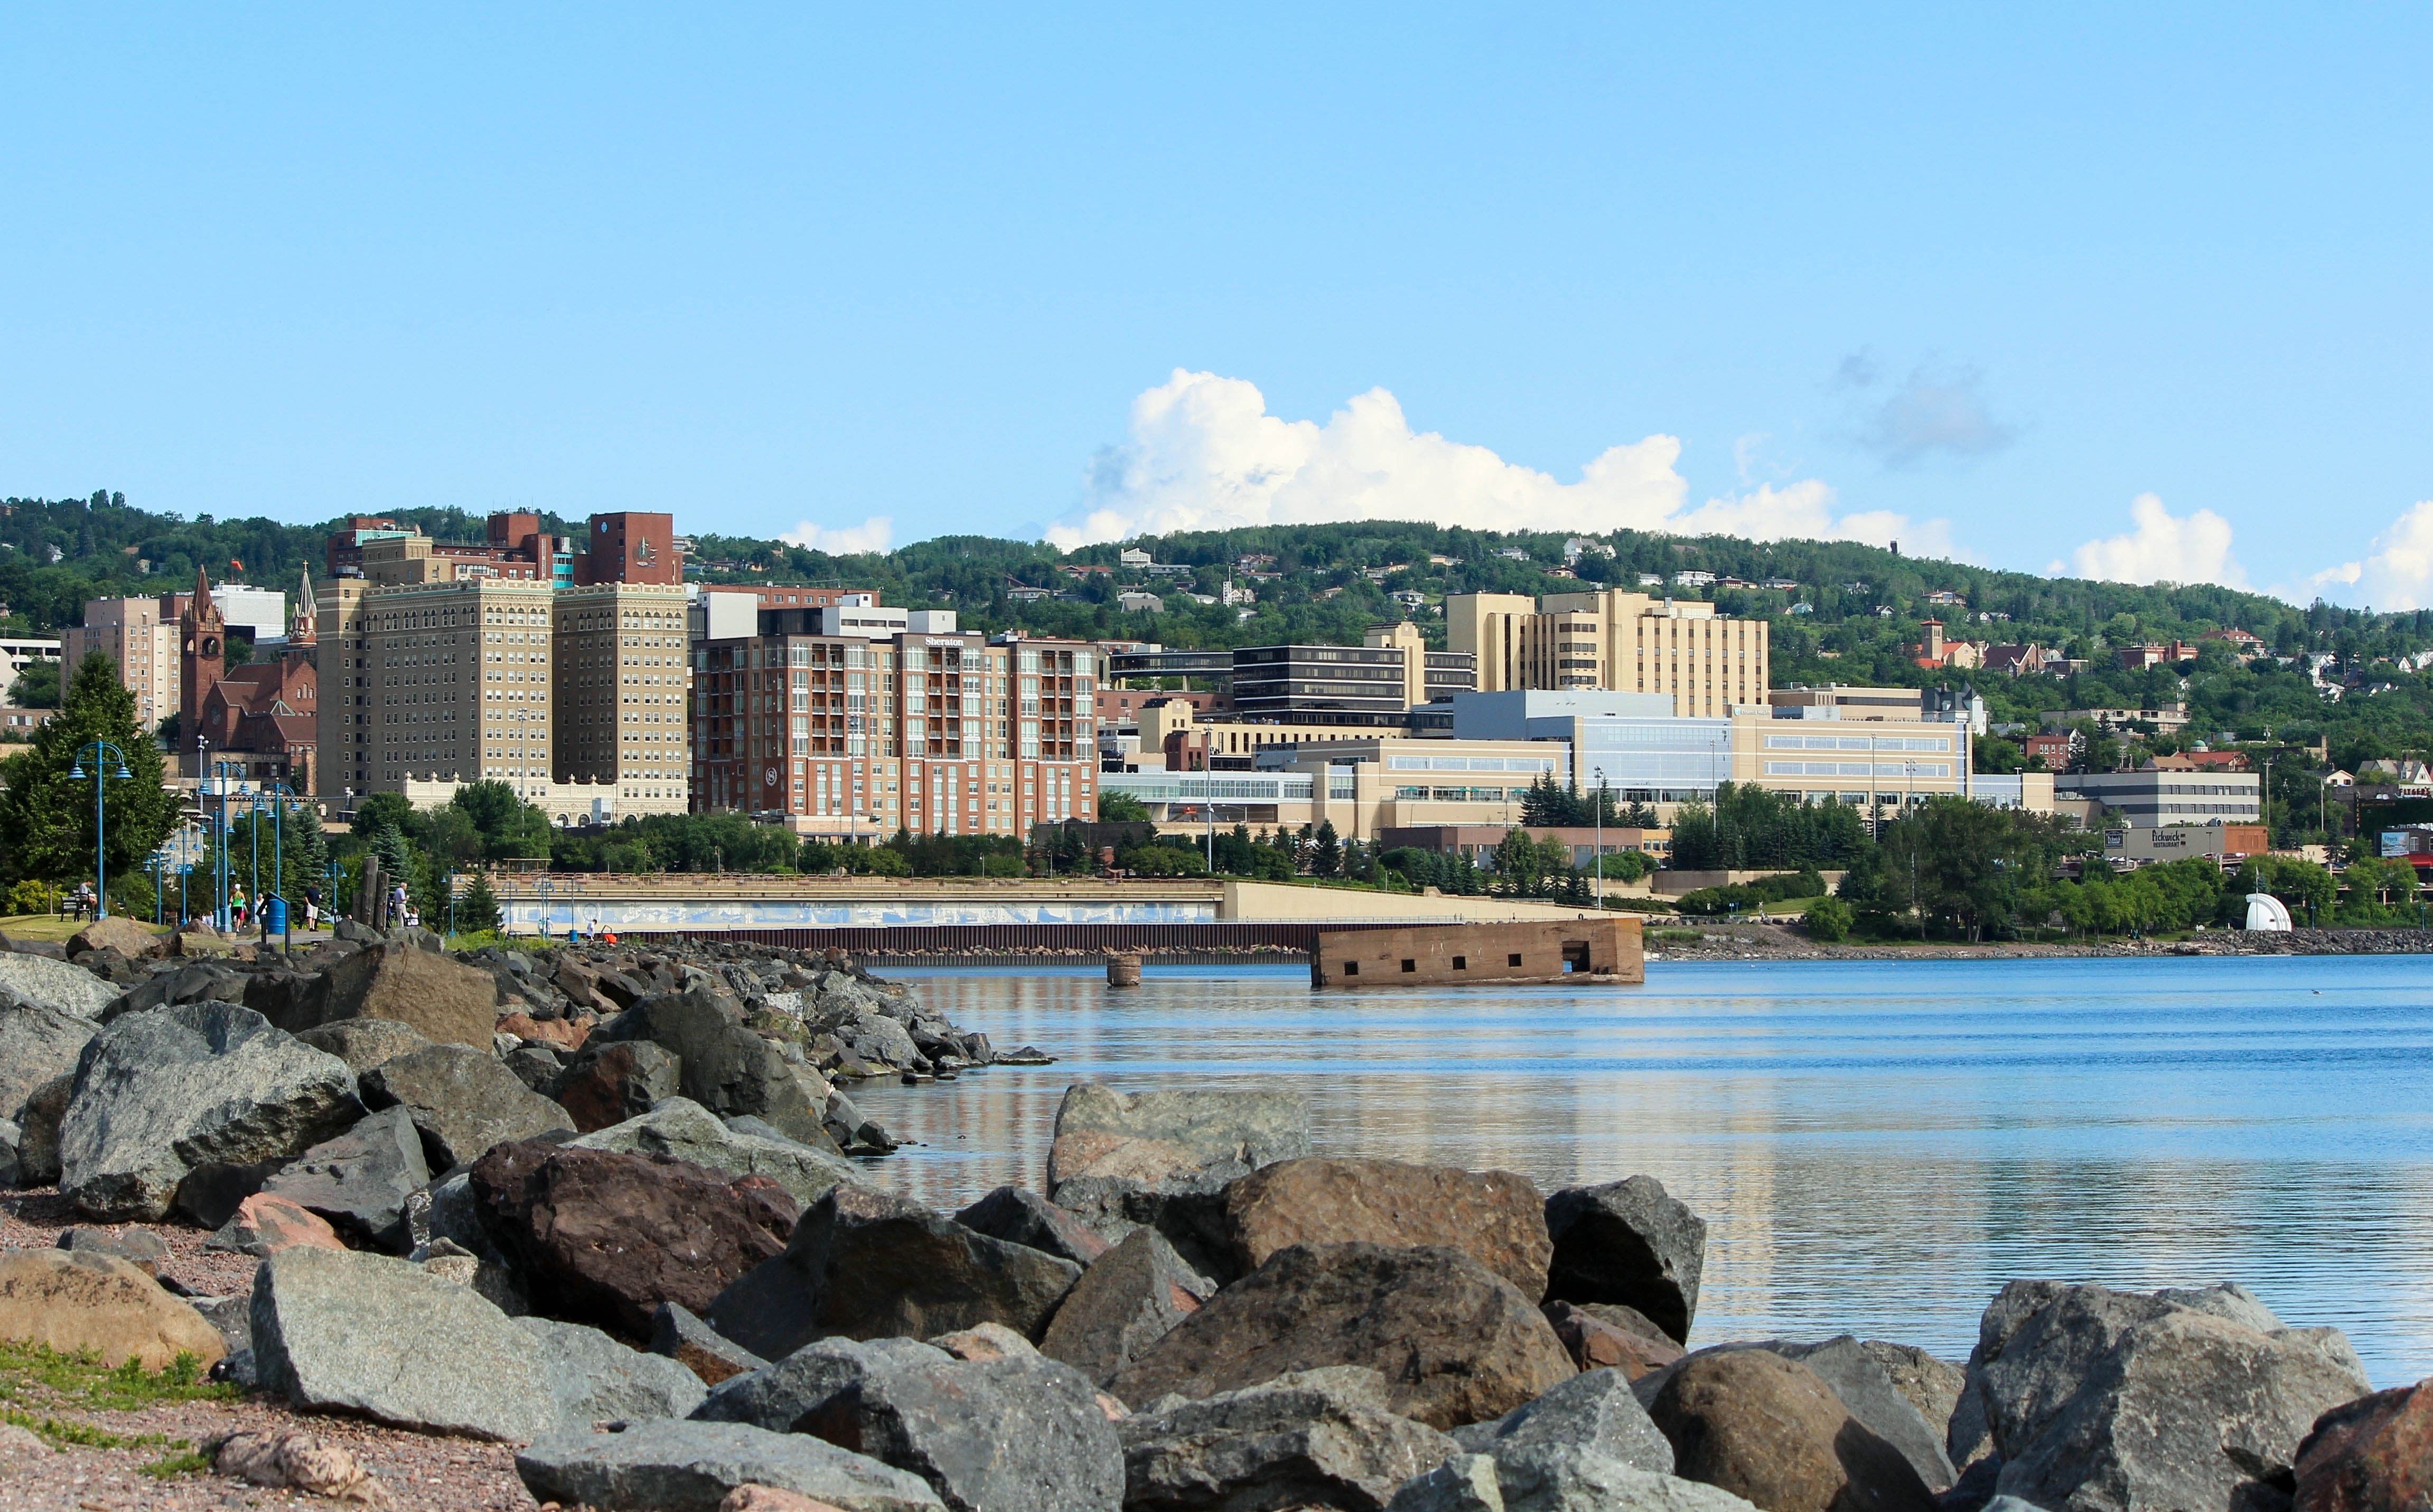
sea, coast, architecture, skyline, shore, town, view, building, city, urban, river, cityscape, panorama, downtown, vacation, scenic, scenery, bay, landmark, marina, metropolitan, waterfront, tourism, waterway, buildings, metropolis, lake superior, residential area, human settlement, duluth minnesota